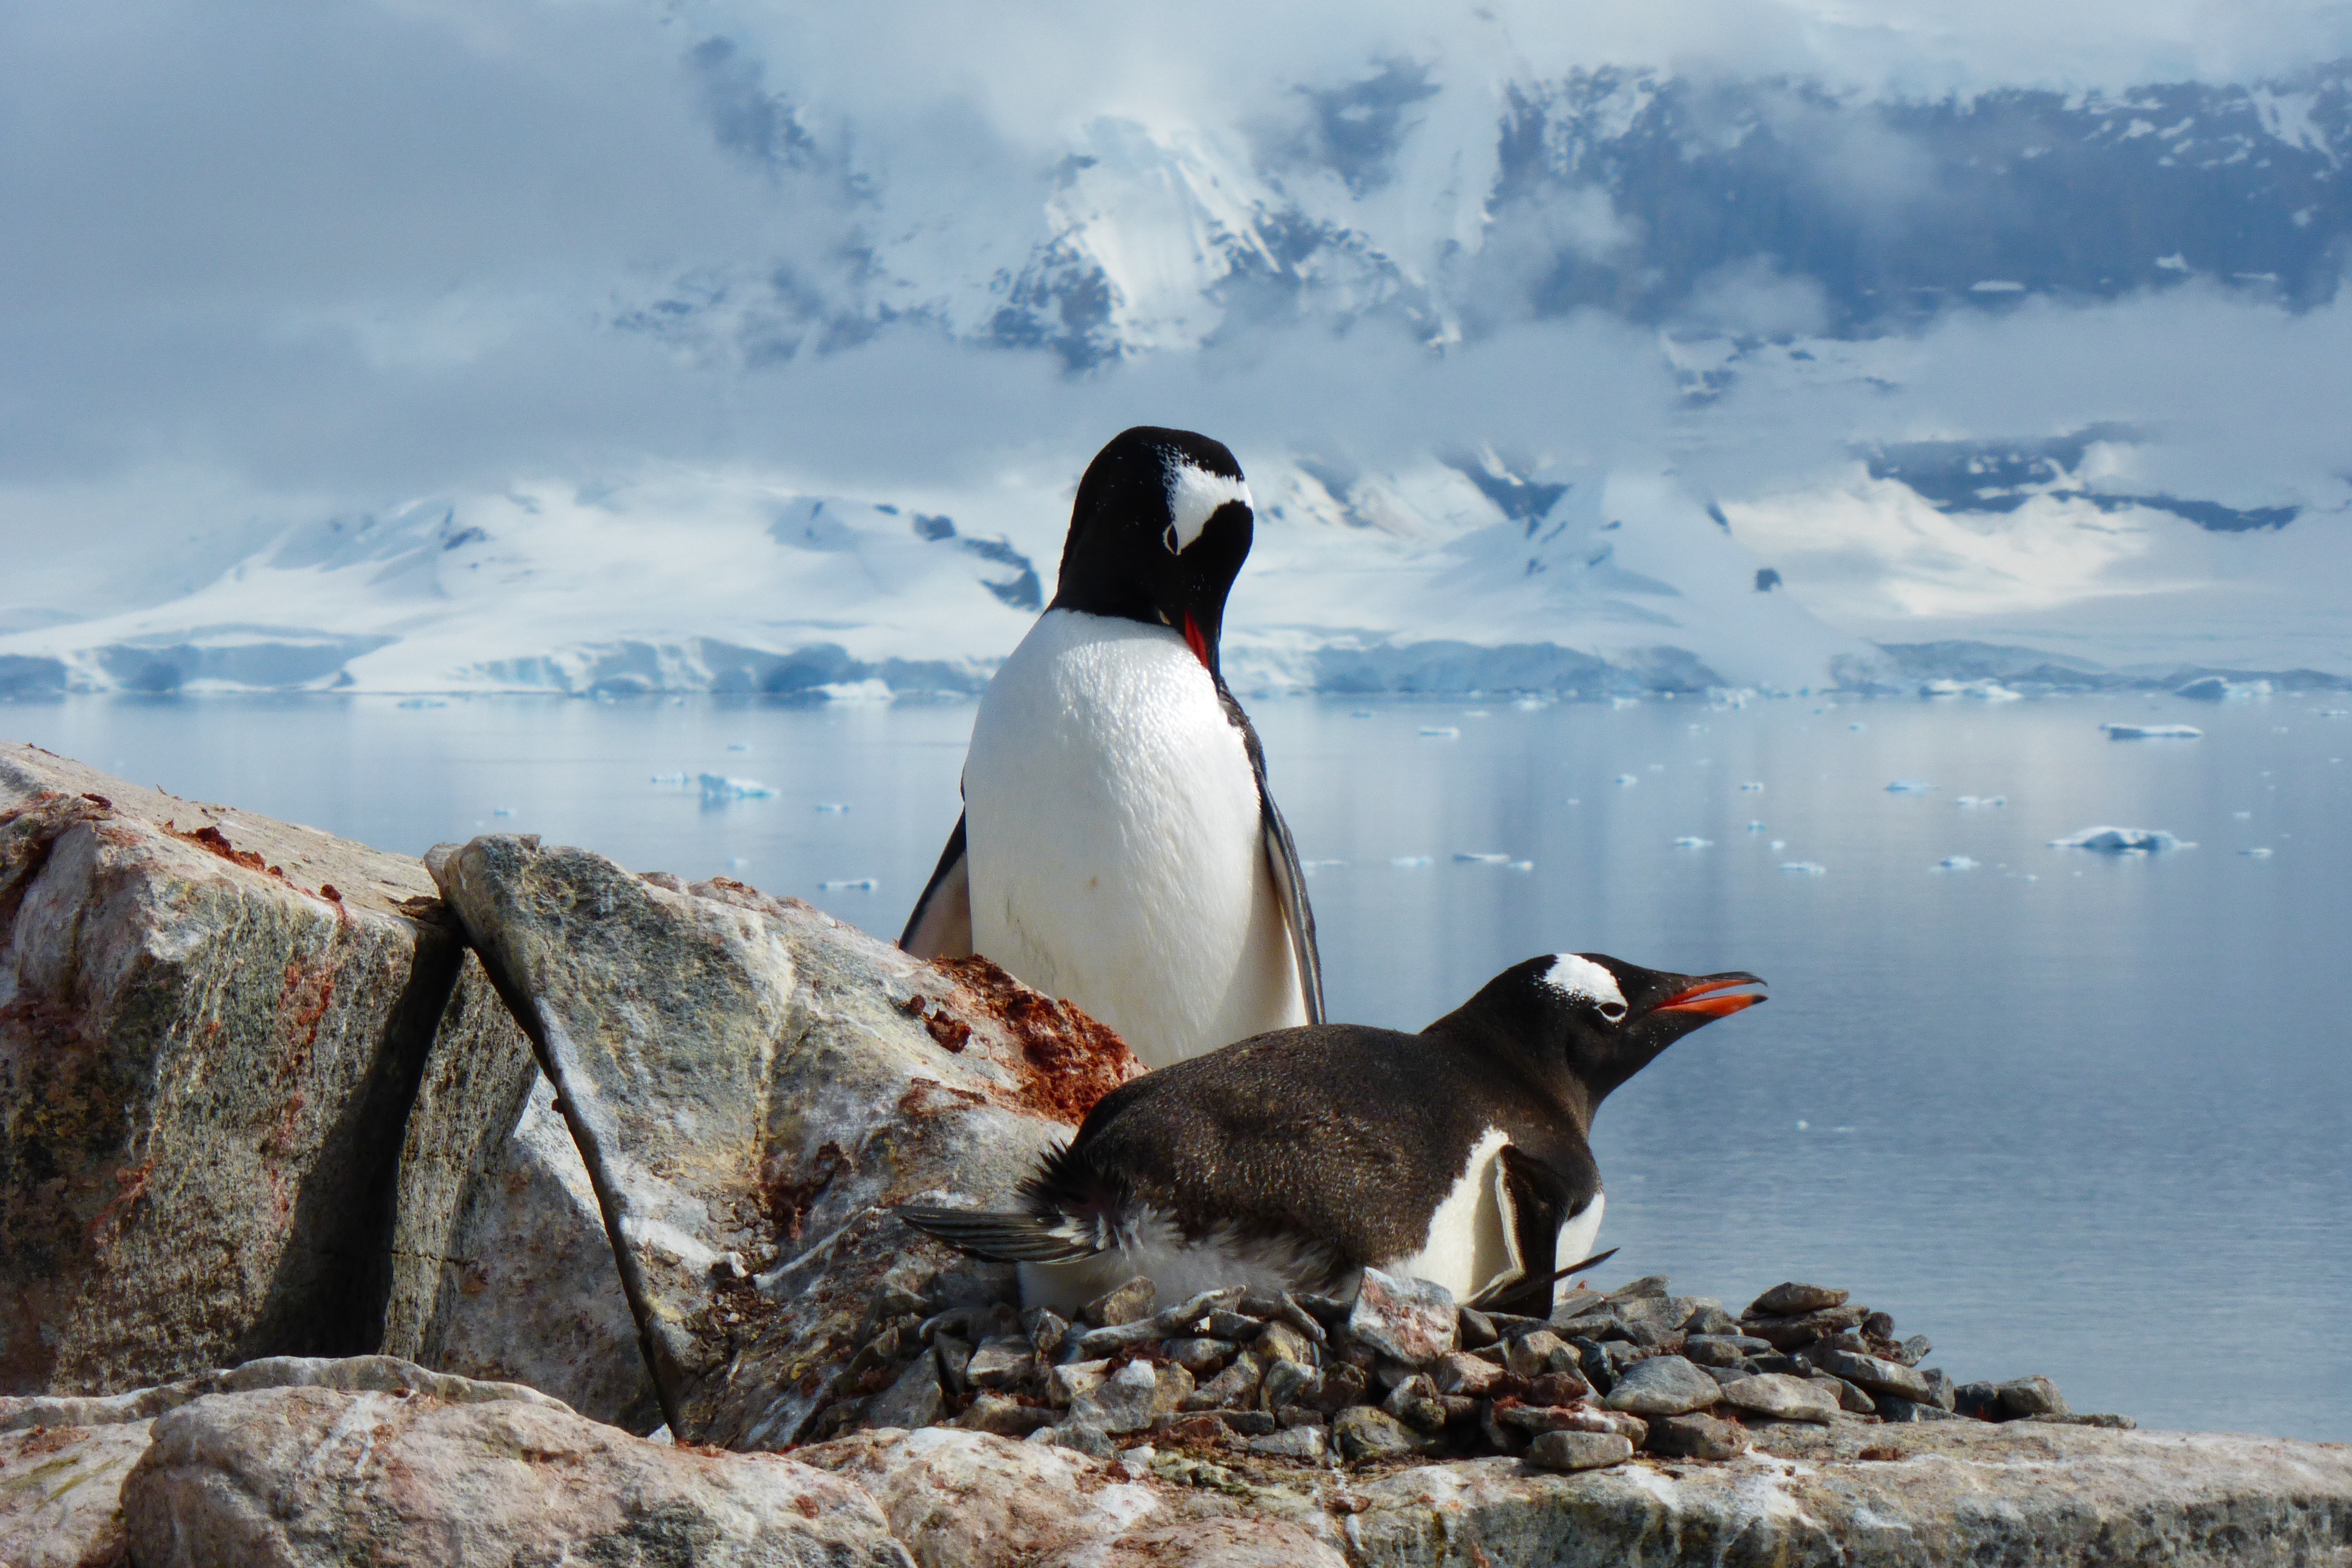
sea, winter, bird, seabird, wildlife, close, fauna, penguin, puffin, birds, vertebrate, nest, penguins, antarctica, animal world, flightless bird, charadriiformes